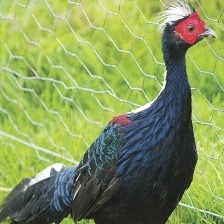
Species: SWINHOES PHEASANT
Scientific name: LOPHURA SWINHOII